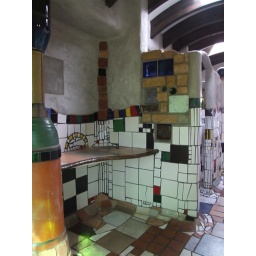
the makeup area in the female toilet... i think. but the usual large mirror is missing